Draft evasion

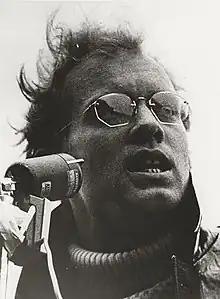
David Harris and "The Resistance" helped organize Stop the Draft Week in Oakland, California, October 1967.

Other young men sought to evade the draft by avoiding or resisting any military commitment. In this they were bolstered by certain countercultural figures. "Draft Dodger Rag", a 1965 song by Phil Ochs, employed satire to provide a how-to list of available deferments: ruptured spleen, poor eyesight, flat feet, asthma, and many more. Folksinger Arlo Guthrie lampooned the paradox of seeking a deferment by acting crazy in his song "Alice's Restaurant": "I said, 'I wanna kill! Kill! Eat dead burnt bodies!' and the Sergeant said, 'You're our boy'!" The book "1001 Ways to Beat the Draft" was co-authored by Tuli Kupferberg, a member of the band The Fugs. It espoused such methods as arriving at the draft board in diapers. Another text pertinent to draft-age men was Jules Feiffer's cartoon novella from the 1950s, "Munro", later a short film, in which a four-year-old boy is drafted by mistake.